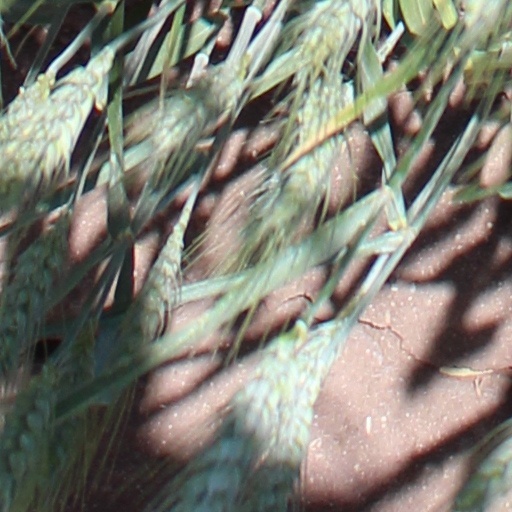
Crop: wheat